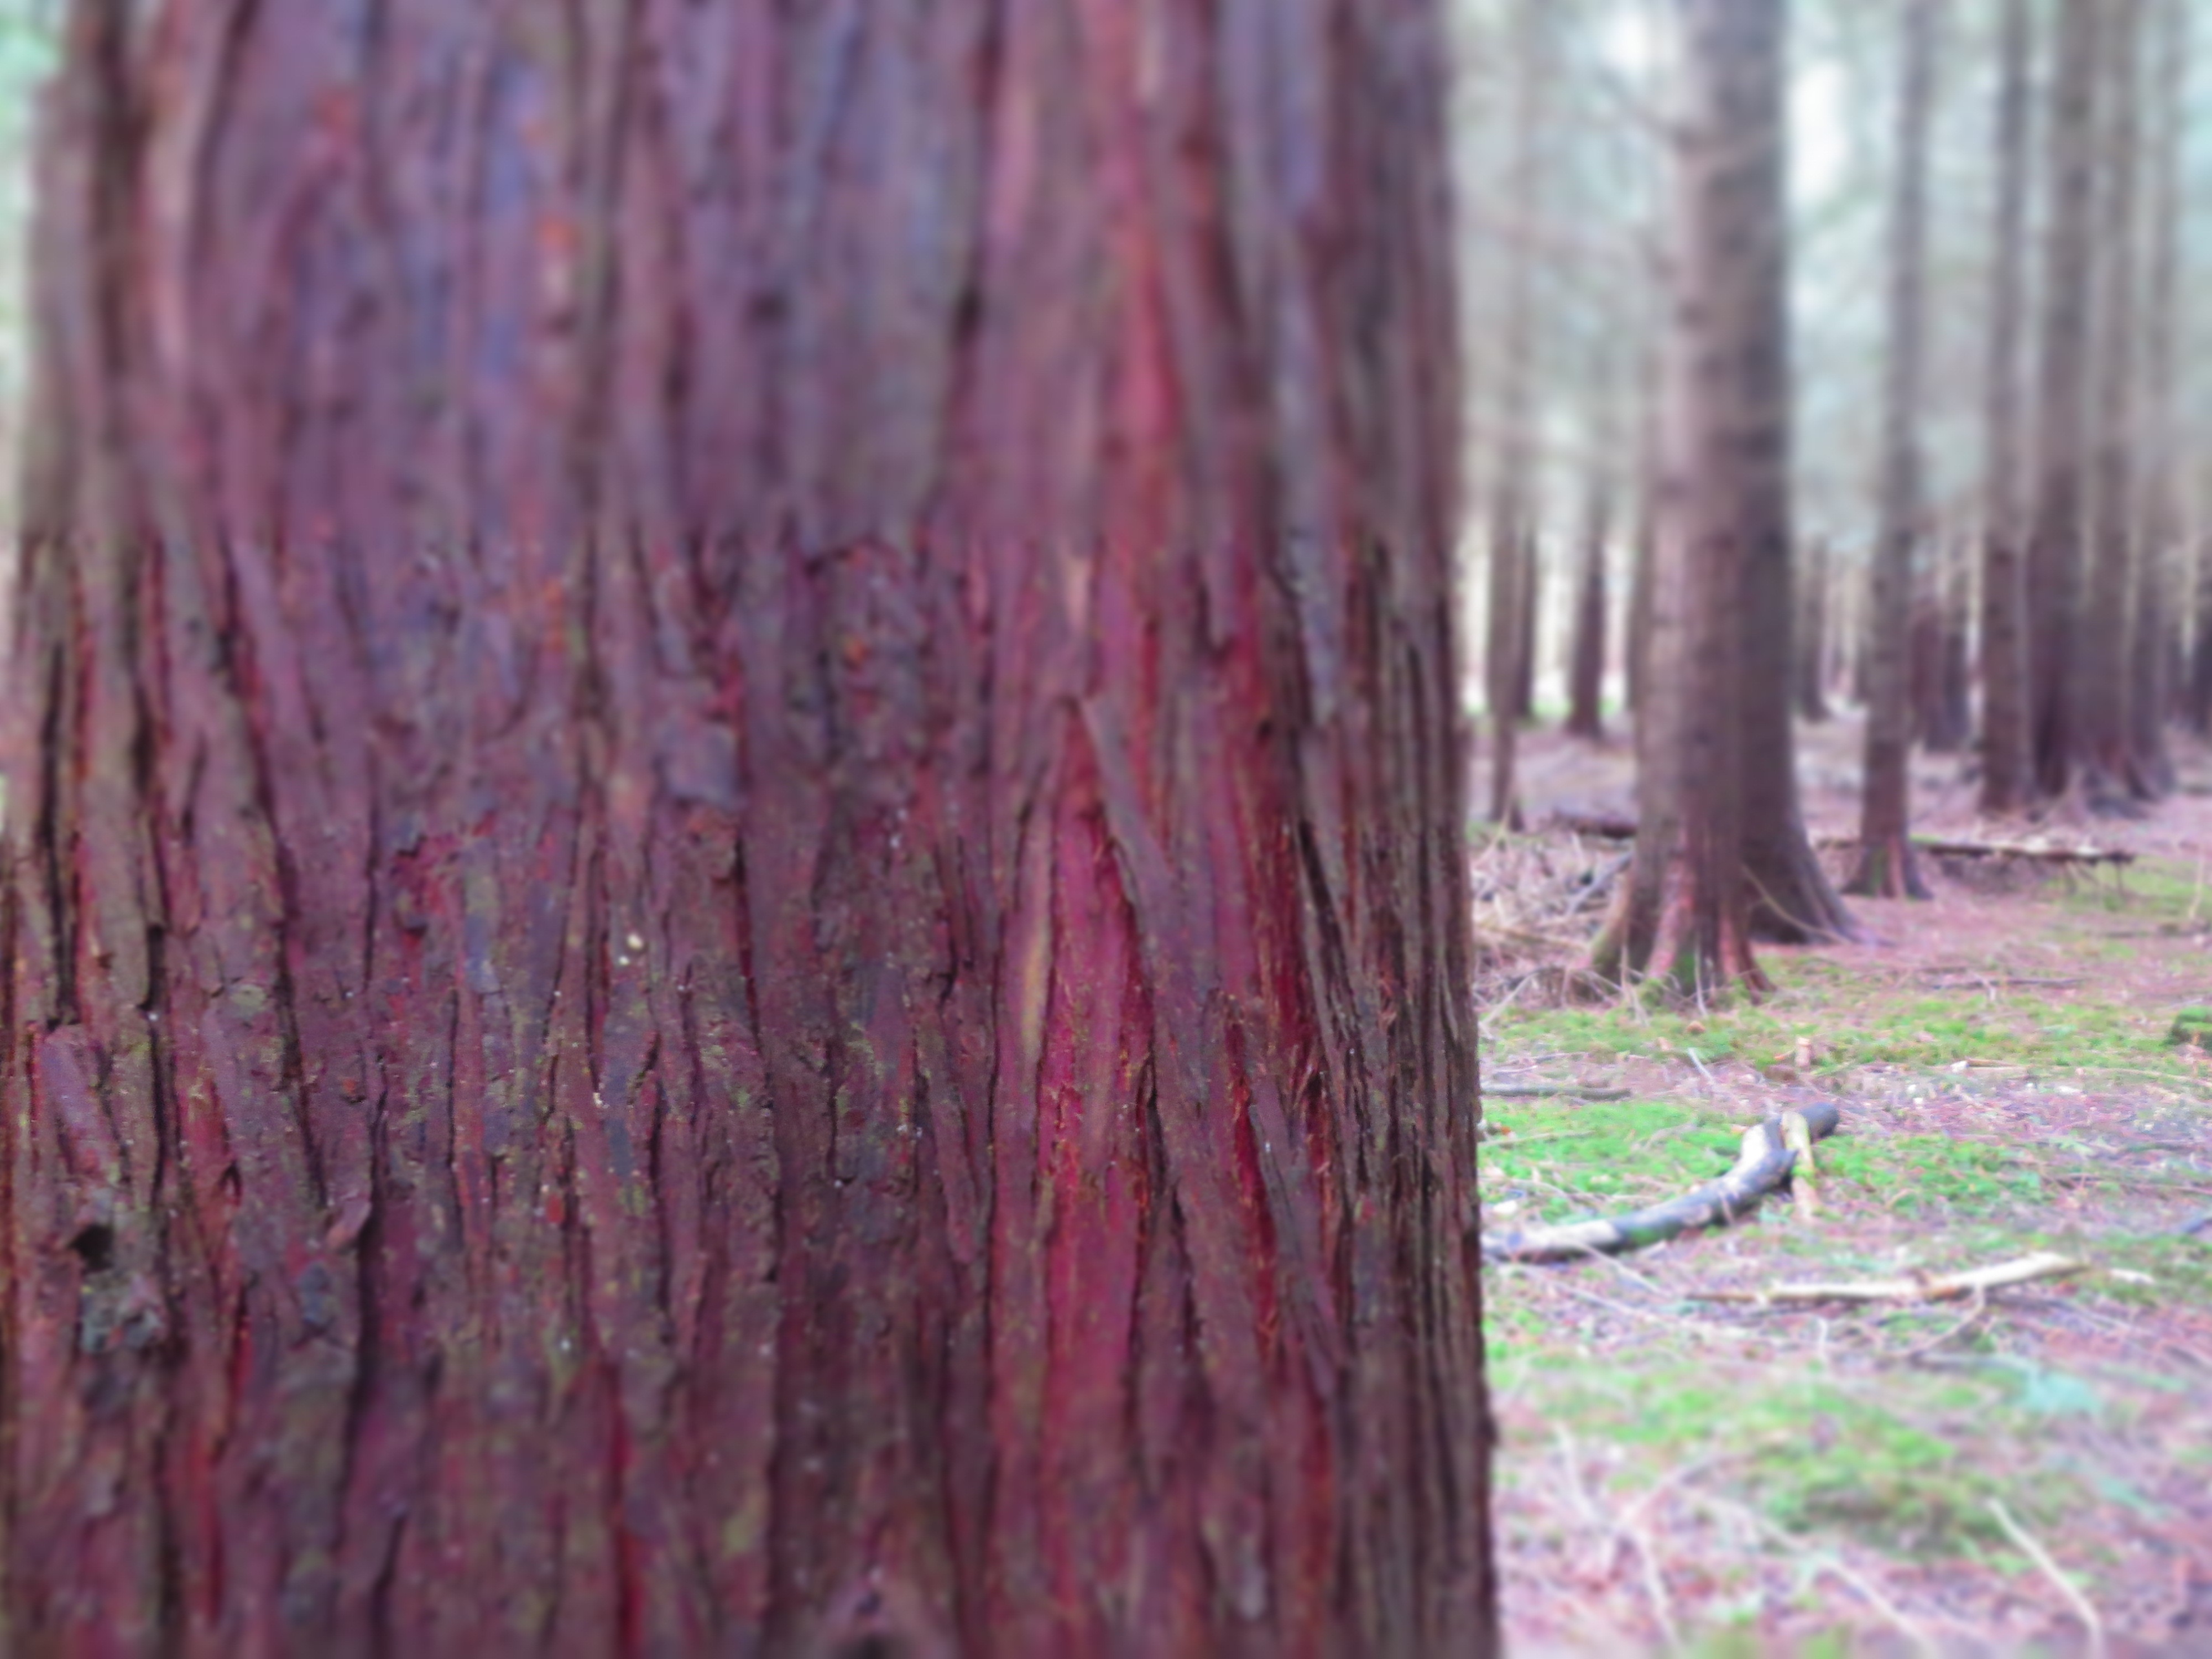
tree, forest, branch, plant, wood, leaf, flower, trunk, autumn, season, woodland, habitat, grass family, plant stem, woody plant, land plant